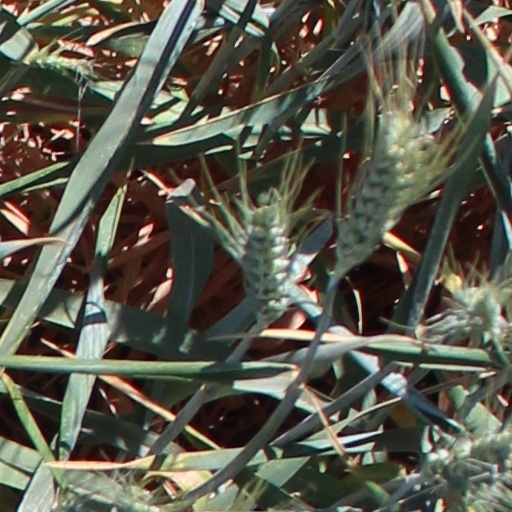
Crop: wheat